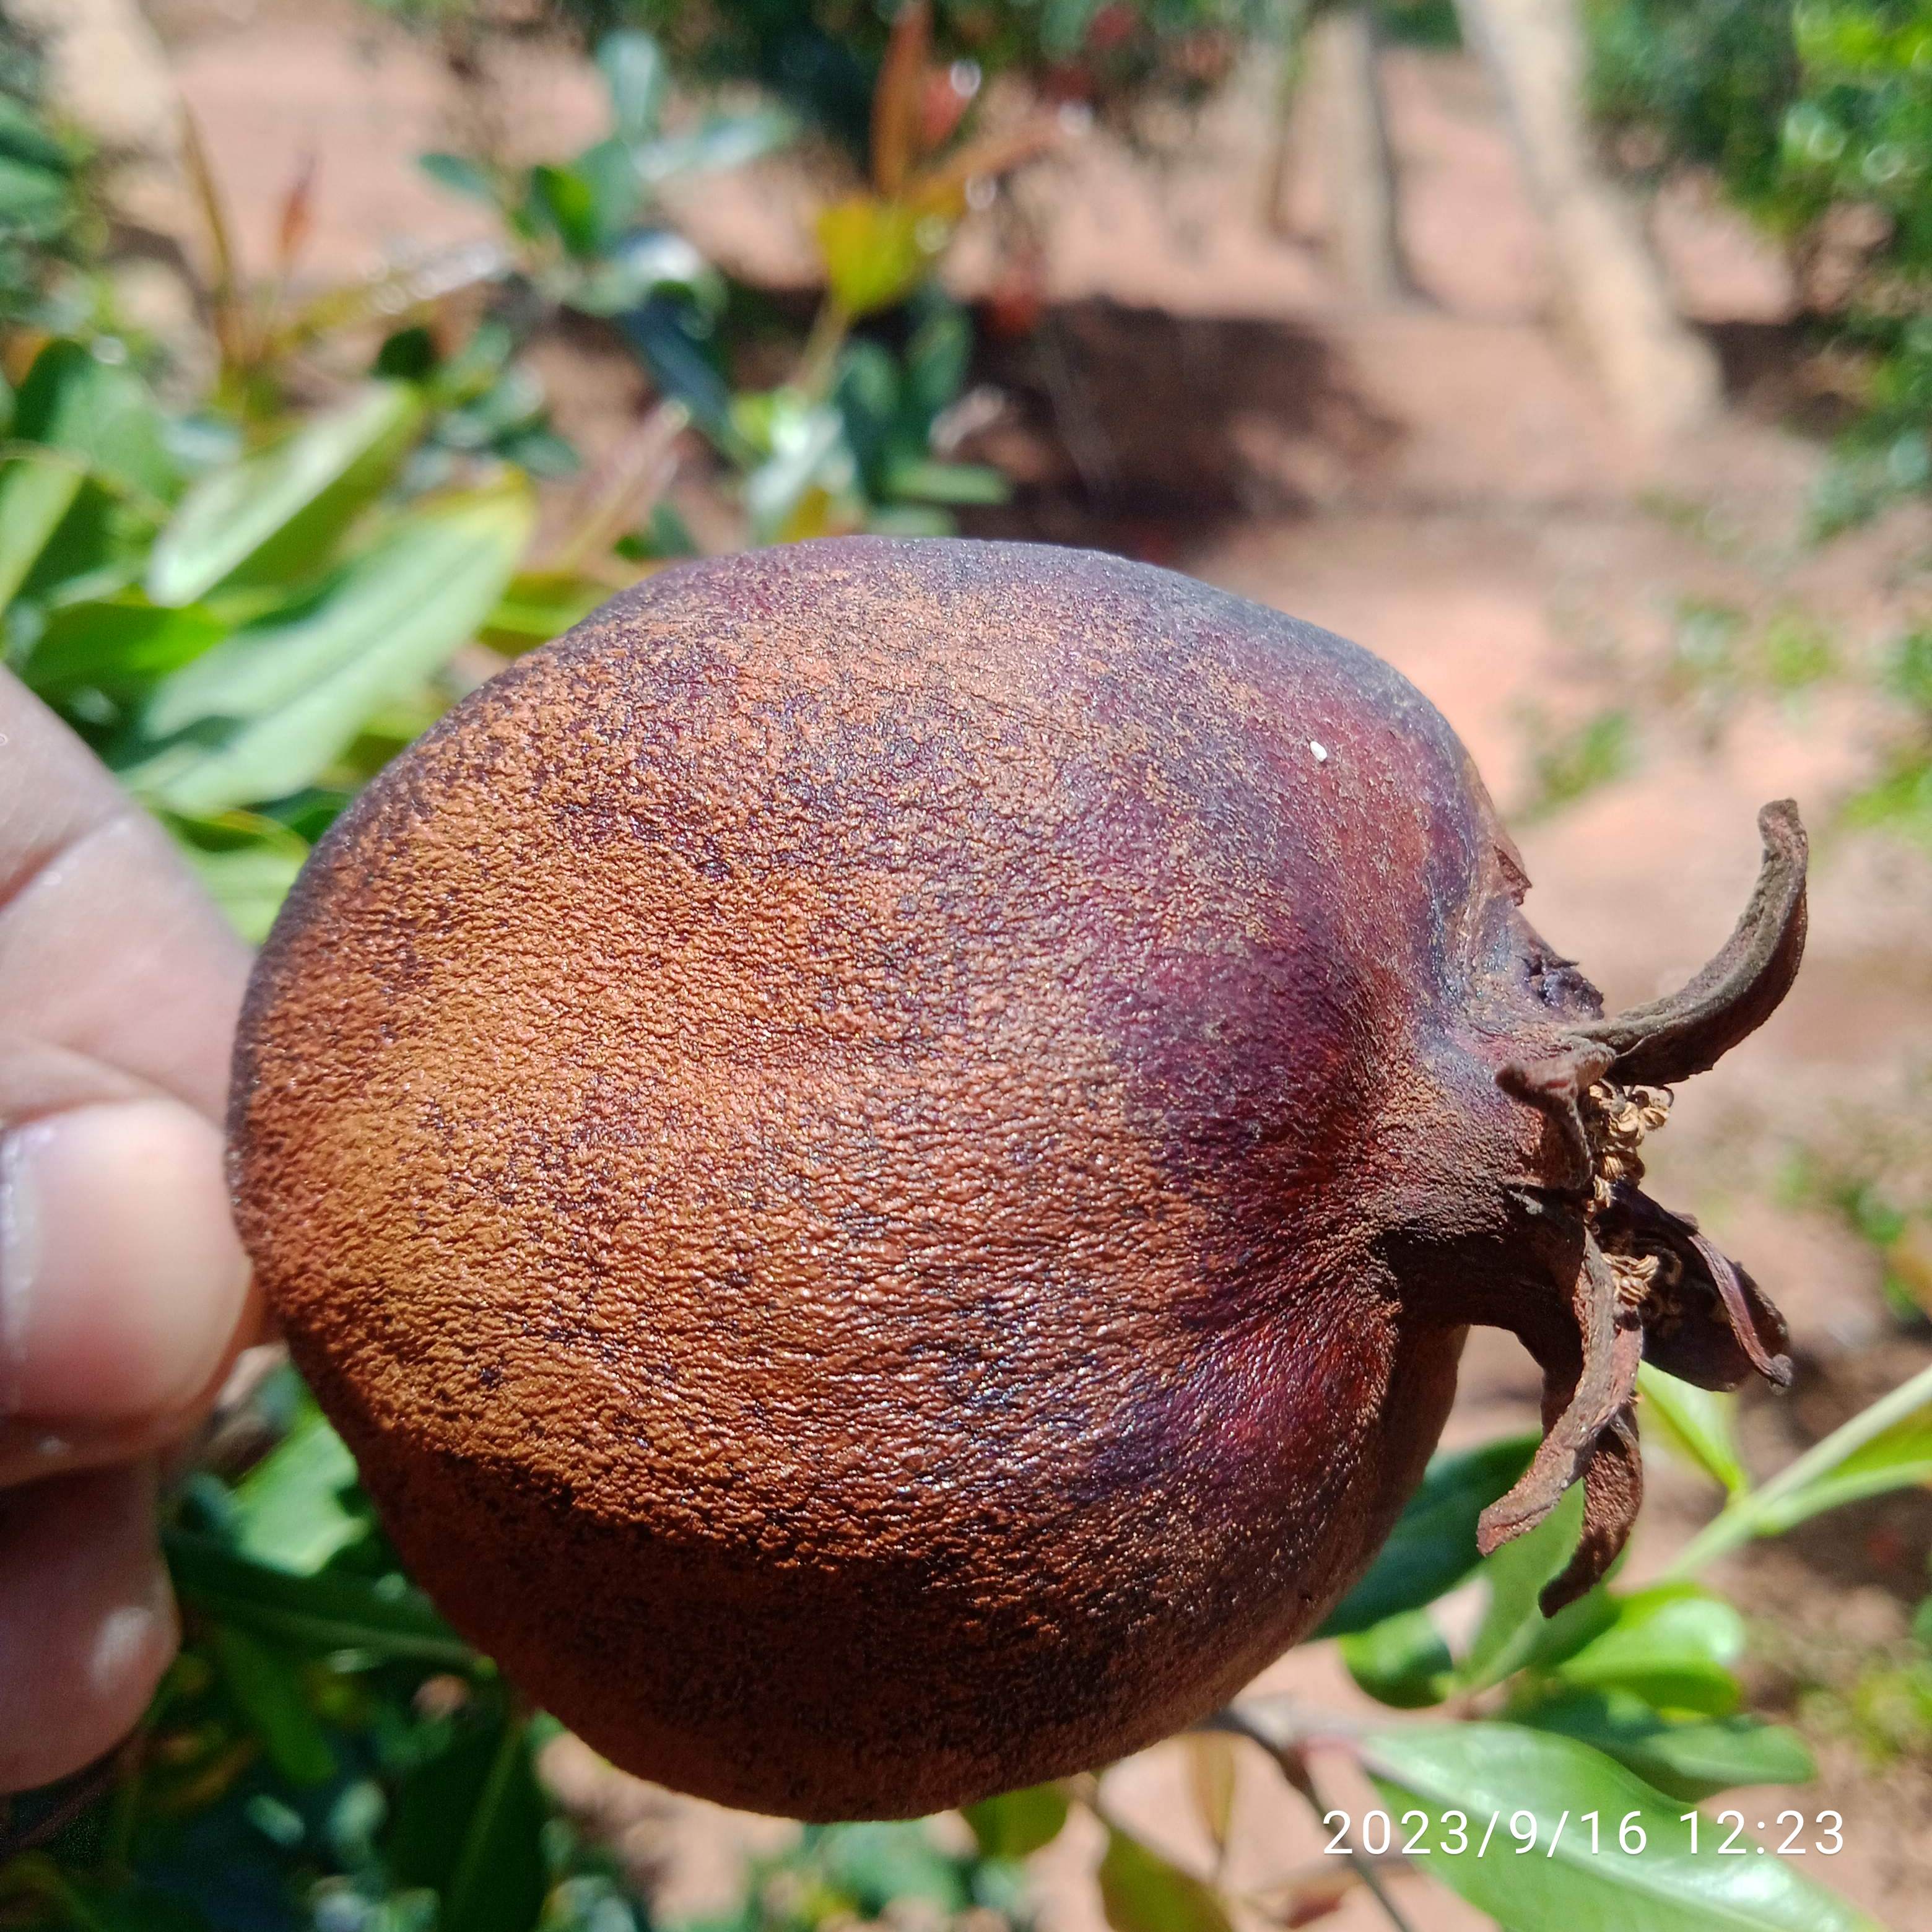
Label: Alternaria